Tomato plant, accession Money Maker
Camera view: horizontal (90 deg, fisheye); turntable rotation: 90 degrees
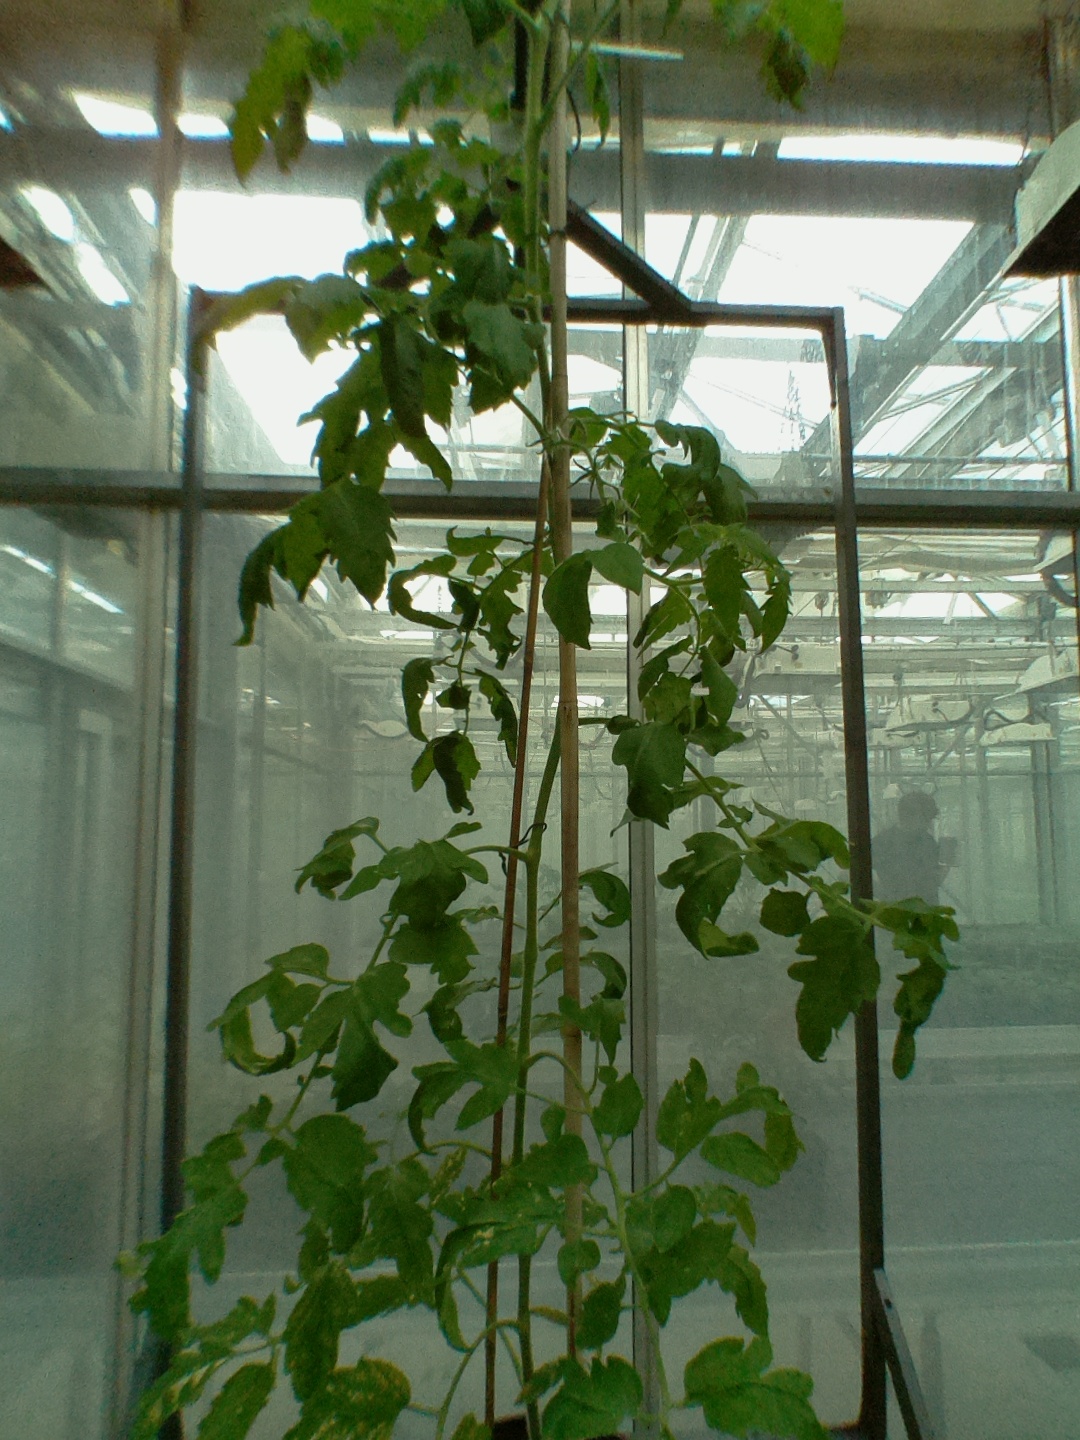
BBCH growth stage 70: Fruits at the main stem or branches visibles